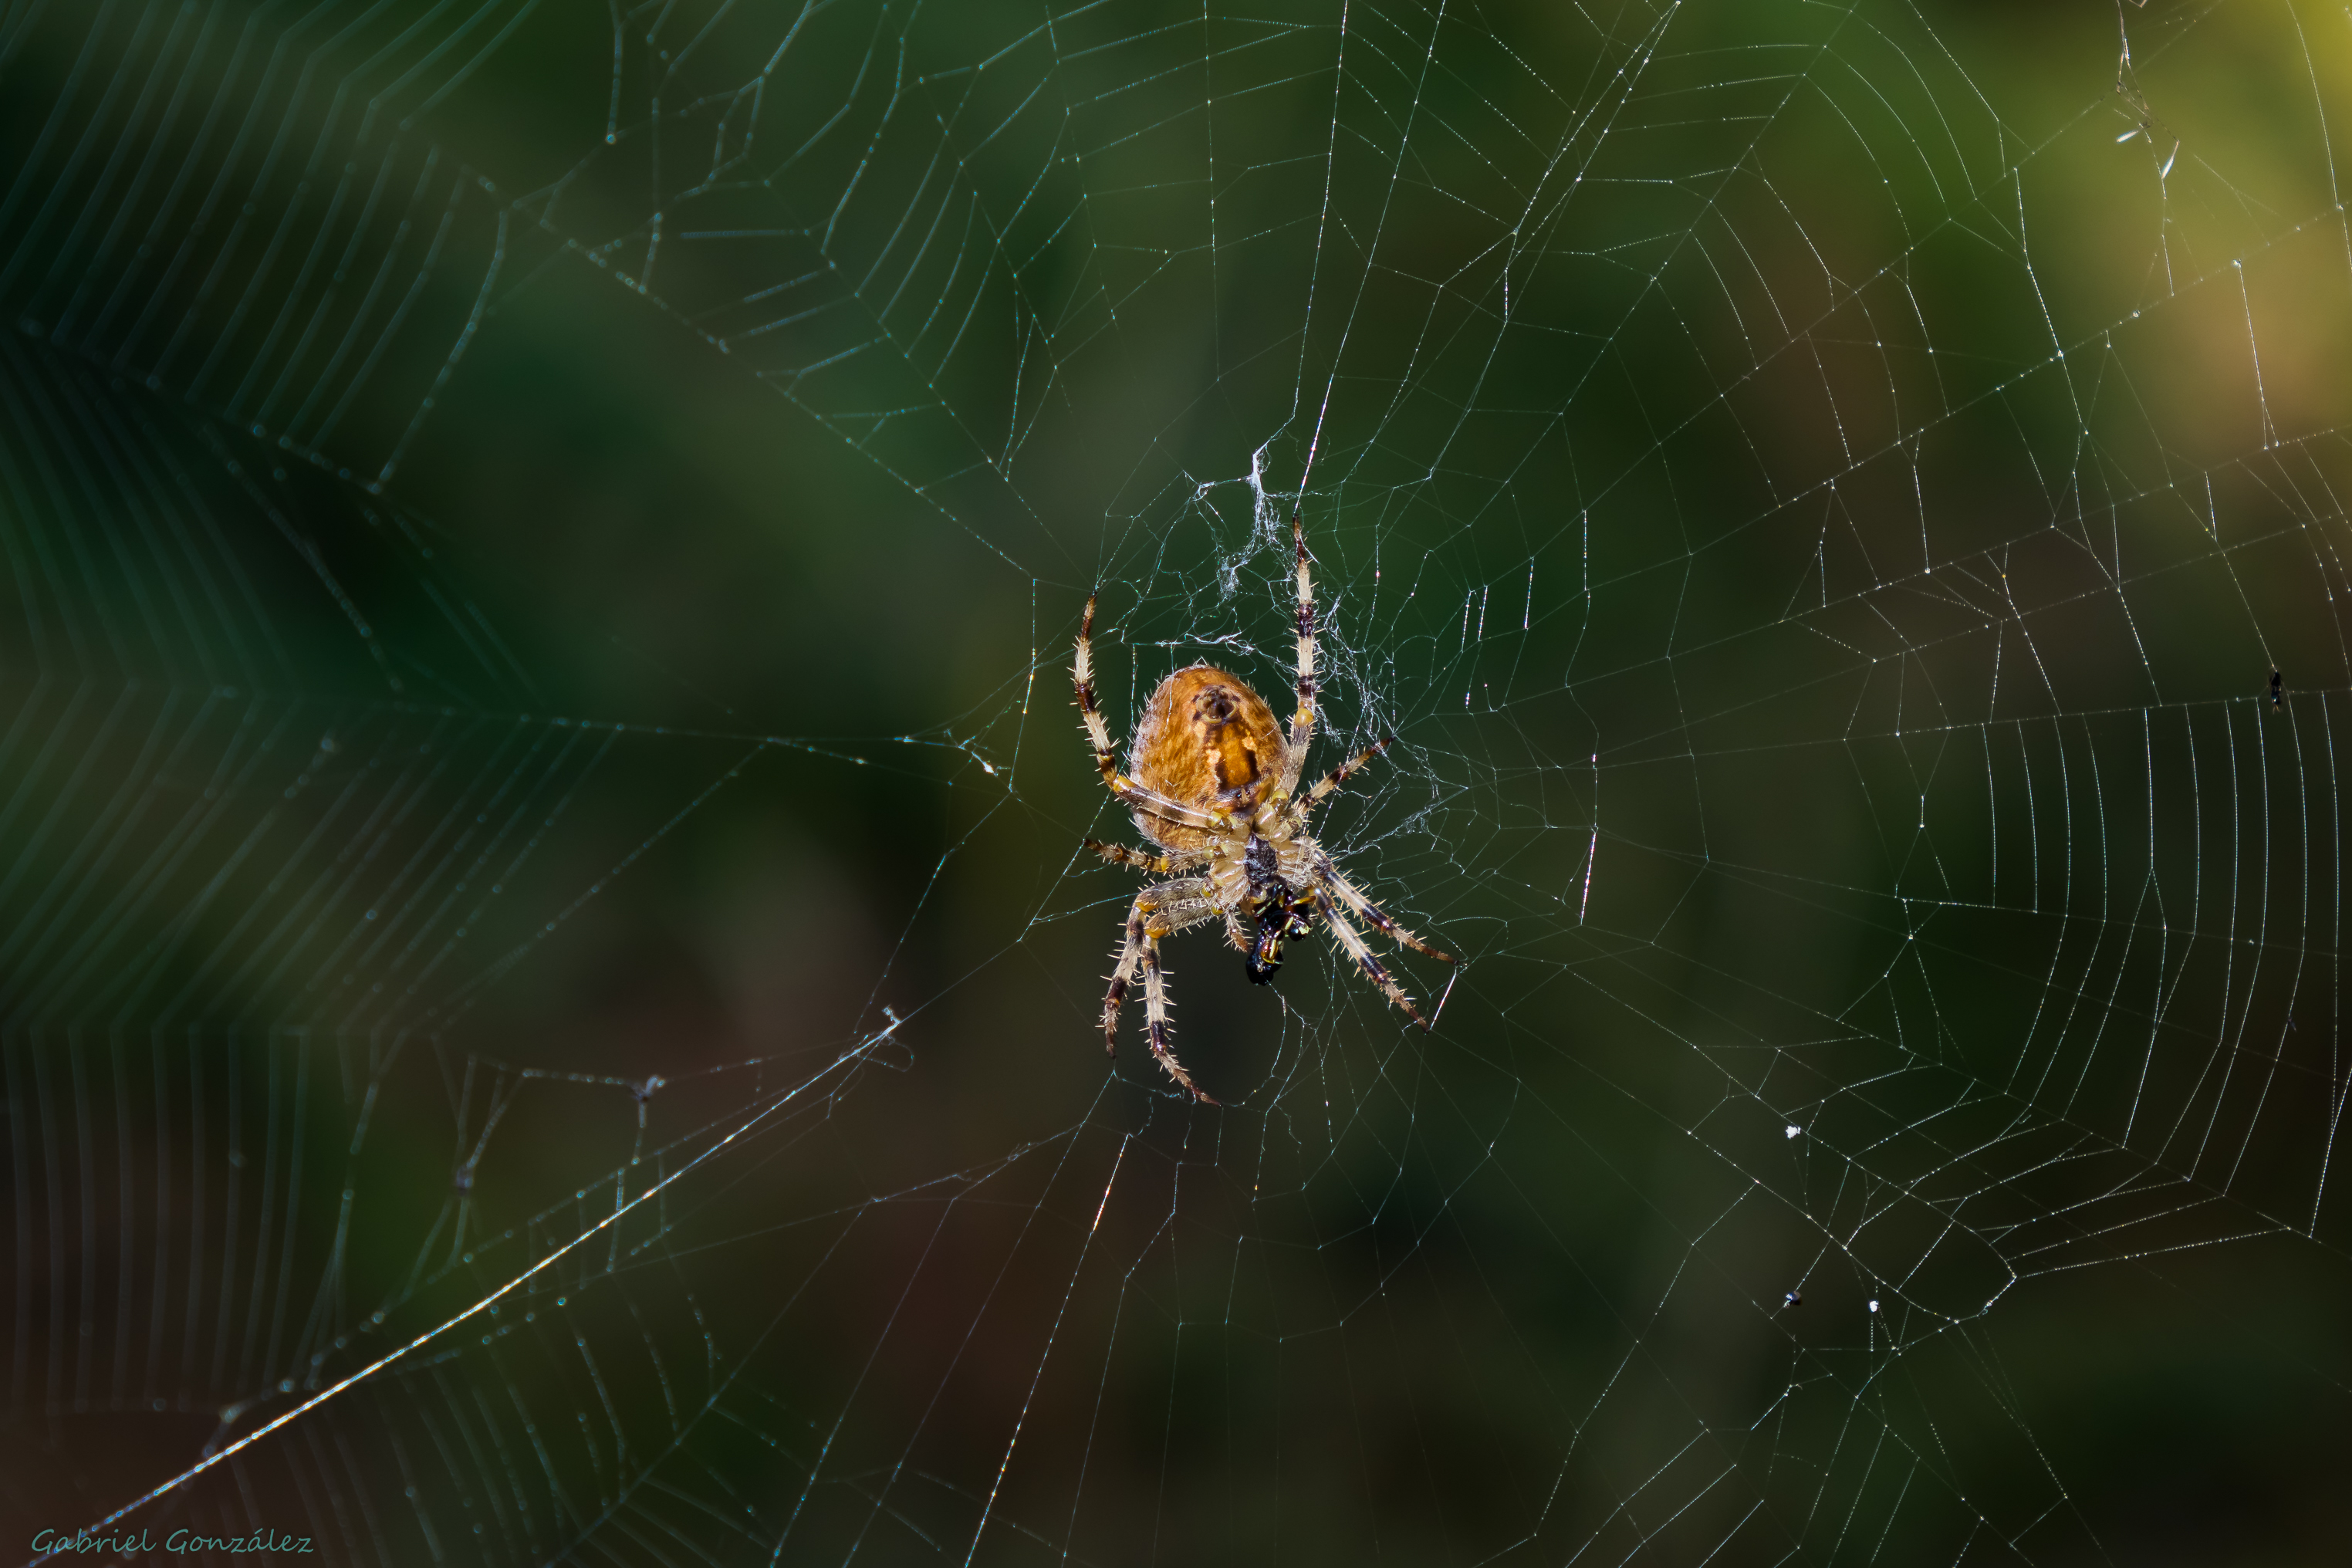
nature, explore, macro, explorer, fauna, material, invertebrate, spider web, close up, spider, animals, arachnid, naturaleza, galicia, arana, argiope, espana, marin, ggl1, gaby1, xovesphoto, animales, sonyrx10, gphoto, macro photography, arthropod, mar ngaliciaespa a, european garden spider, araneus, orb weaver spider